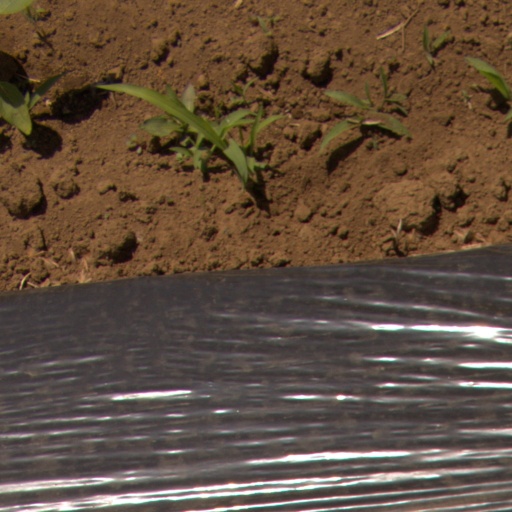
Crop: Jerusalem artichoke